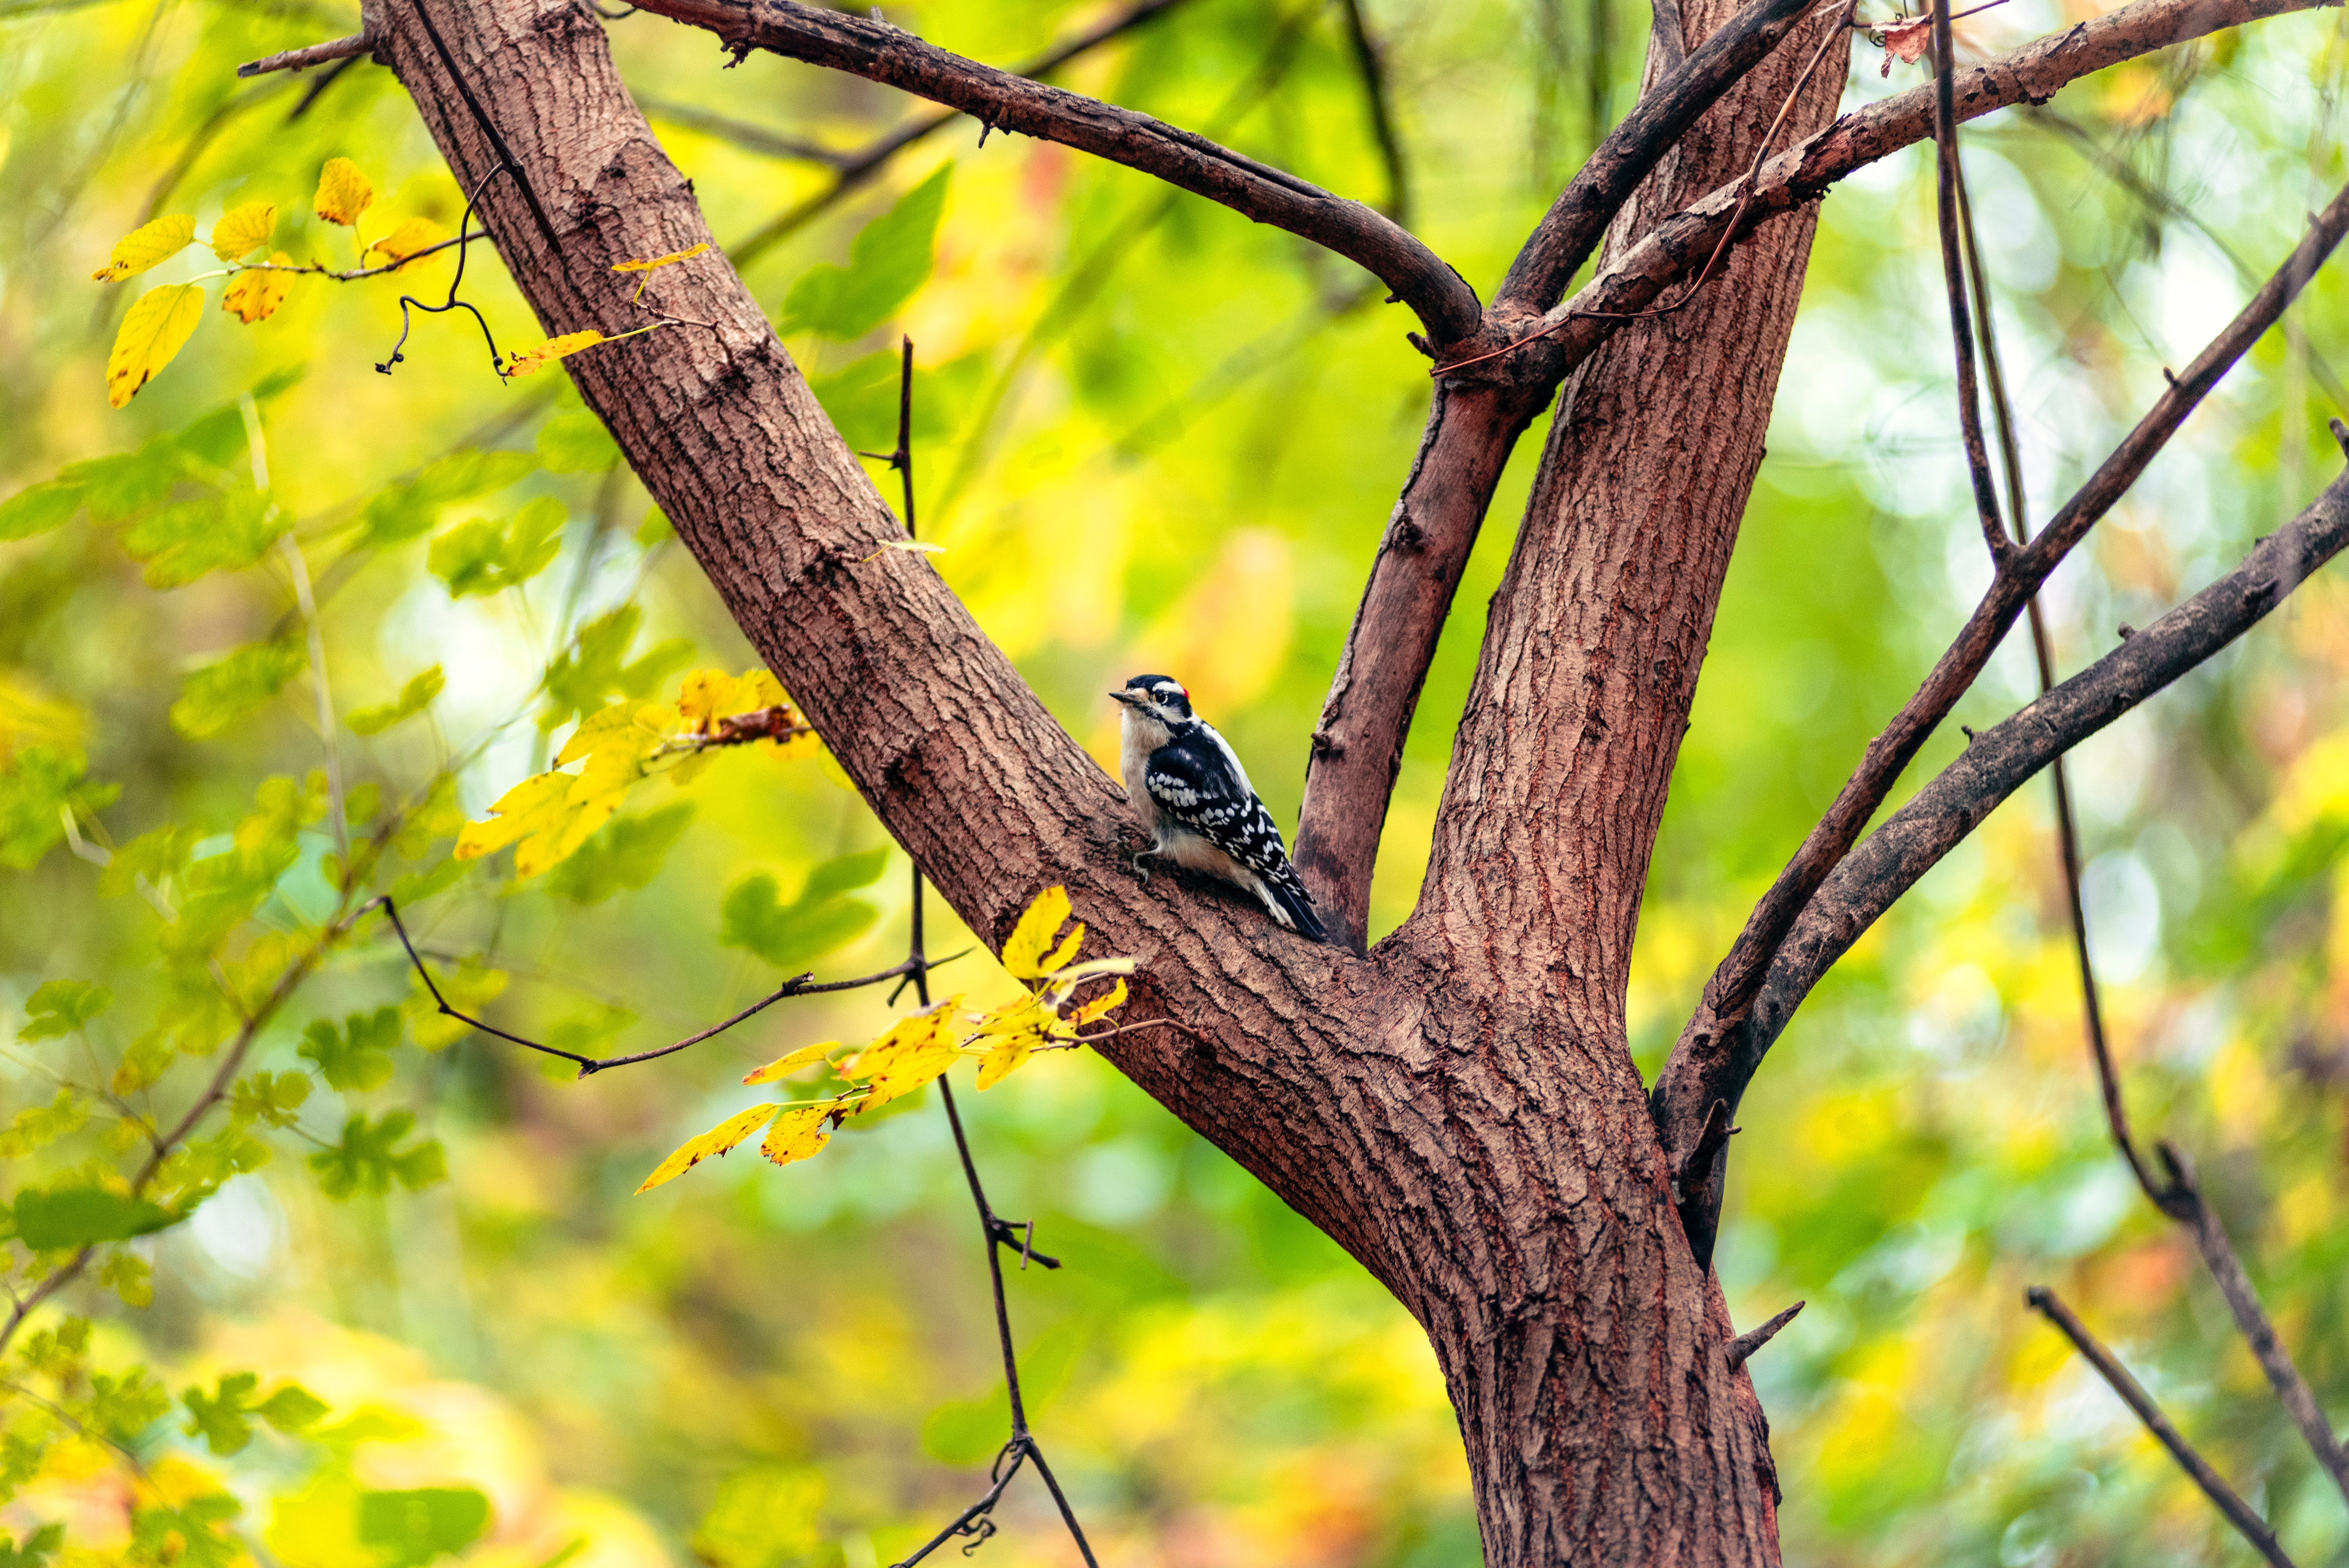
natural, plant, bird, leaf, twig, branch, wood, trunk, beak, tree, deciduous, terrestrial animal, forest, perching bird, tail, woodland, feather, plant stem, Northern hardwood forest, temperate broadleaf and mixed forest, piciformes, wildlife